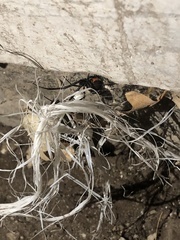
Species: Lactrodectus_hesperus